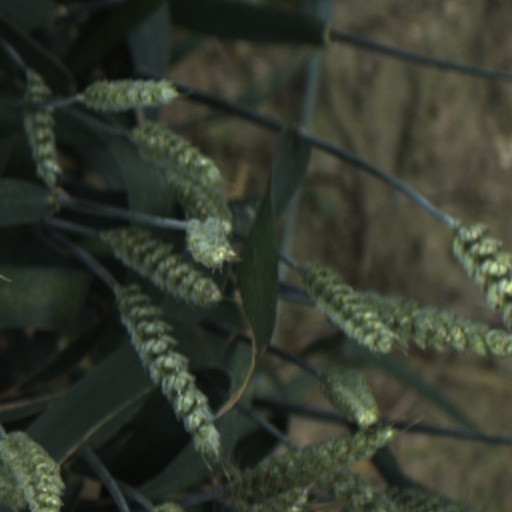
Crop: wheat